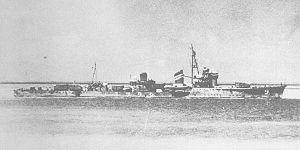
Cette liste dresse les plus grandes catastrophes maritimes pendant la Seconde Guerre mondiale au regard du nombre de victimes. Du fait de son contexte, une Seconde Guerre mondiale sanguinaire entachée de nombreux drames, ces catastrophes resteront longtemps quasi ignorées.
La classe Shiratsuyu est une série de 10 destroyers de 1ʳᵉ classe de la Marine impériale japonaise construite entre 1930 et 1935.
Le Shiratsuyu était un destroyer, navire de tête de sa classe en service dans la Marine impériale japonaise pendant la Seconde Guerre mondiale.